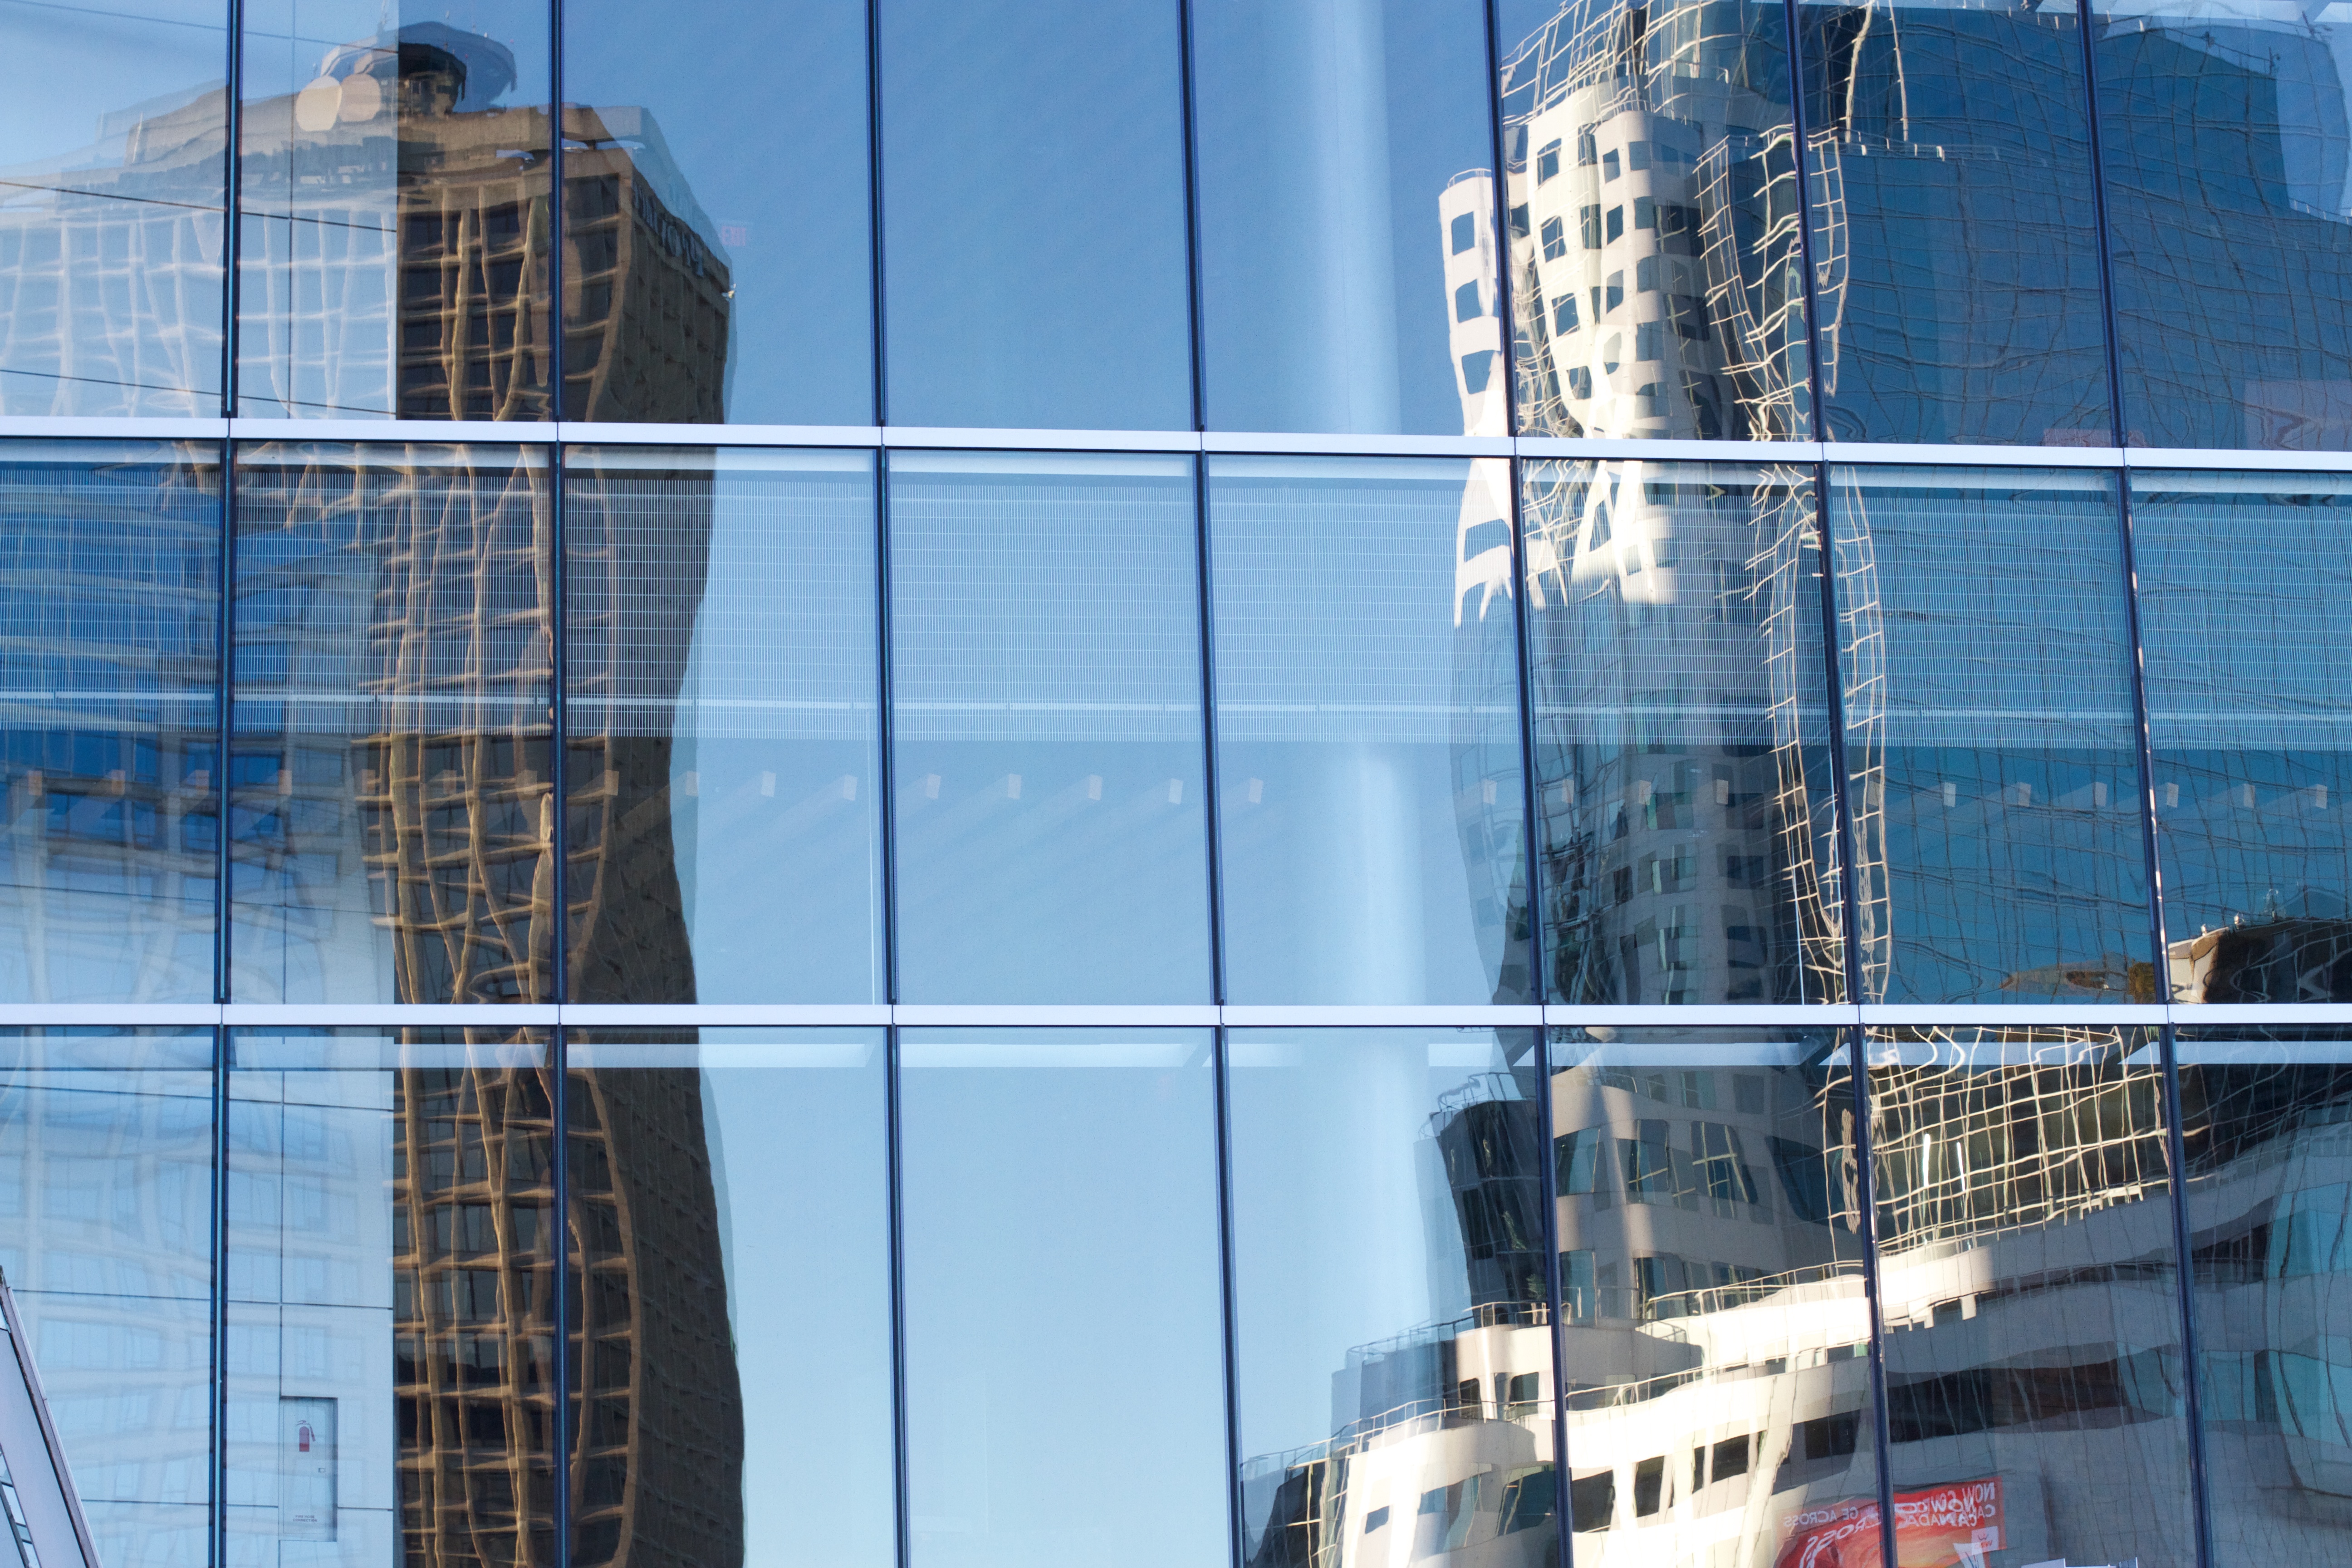
architecture, skyscraper, construction, reflection, facade, tower block, scaffolding, headquarters, condominium, window covering